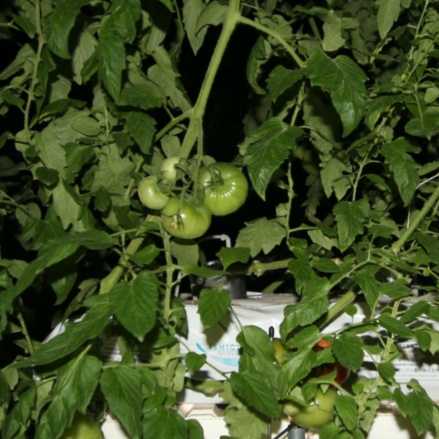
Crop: tomato